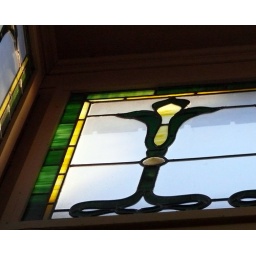
The Starbucks on McKnight road is c-l-a-s-s-y. They have stained glass in the tower inside of the store! crazy